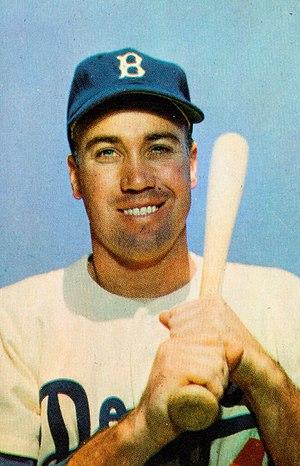
Edwin Donald Snider, dit Duke Snider, né le 19 septembre 1926 à Los Angeles et mort à Escondido le 27 février 2011, est un joueur de baseball américain. Surnommé The Duke of Flatbush, Il porta notamment les couleurs des Dodgers de 1947 à 1962.